Yatomi

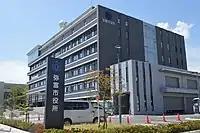
Yatomi City hall

Yatomi has a mayor-council form of government with a directly elected mayor and a unicameral city legislature of 16 members. The city contributes two members to the Aichi Prefectural Assembly. In terms of national politics, the city is part of Aichi District 9 of the lower house of the Diet of Japan.